USS Ticonderoga (CV-14)

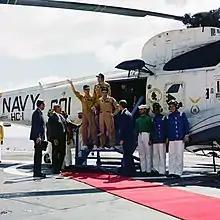
Apollo 17 crew arrive aboard "Ticonderoga" on 19 December 1972

"Ticonderoga" arrived in San Diego on 18 September 1969. After almost a month of post-deployment stand-down, she moved to the Long Beach Naval Shipyard in mid-October to begin conversion to an antisubmarine warfare (ASW) aircraft carrier. Overhaul and conversion work began on 20 October, and "Ticonderoga" was redesignated "CVS-14" the next day. She completed overhaul and conversion on 28 May 1970 and conducted exercises out of Long Beach for most of June. On 26 June, the new ASW support carrier entered her new home port, San Diego. In July–August, she conducted refresher training, refresher air operations, and carrier landing qualifications. She operated off the California coast for the remainder of the year and participated in two naval exercises-HUKASWEX 4–70 late in October and COMPUTEX 23–70 between 30 November and 3 December.